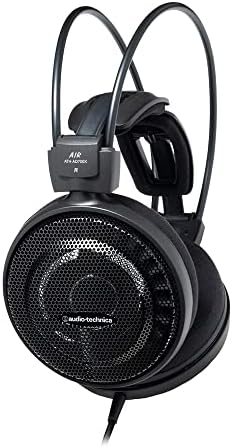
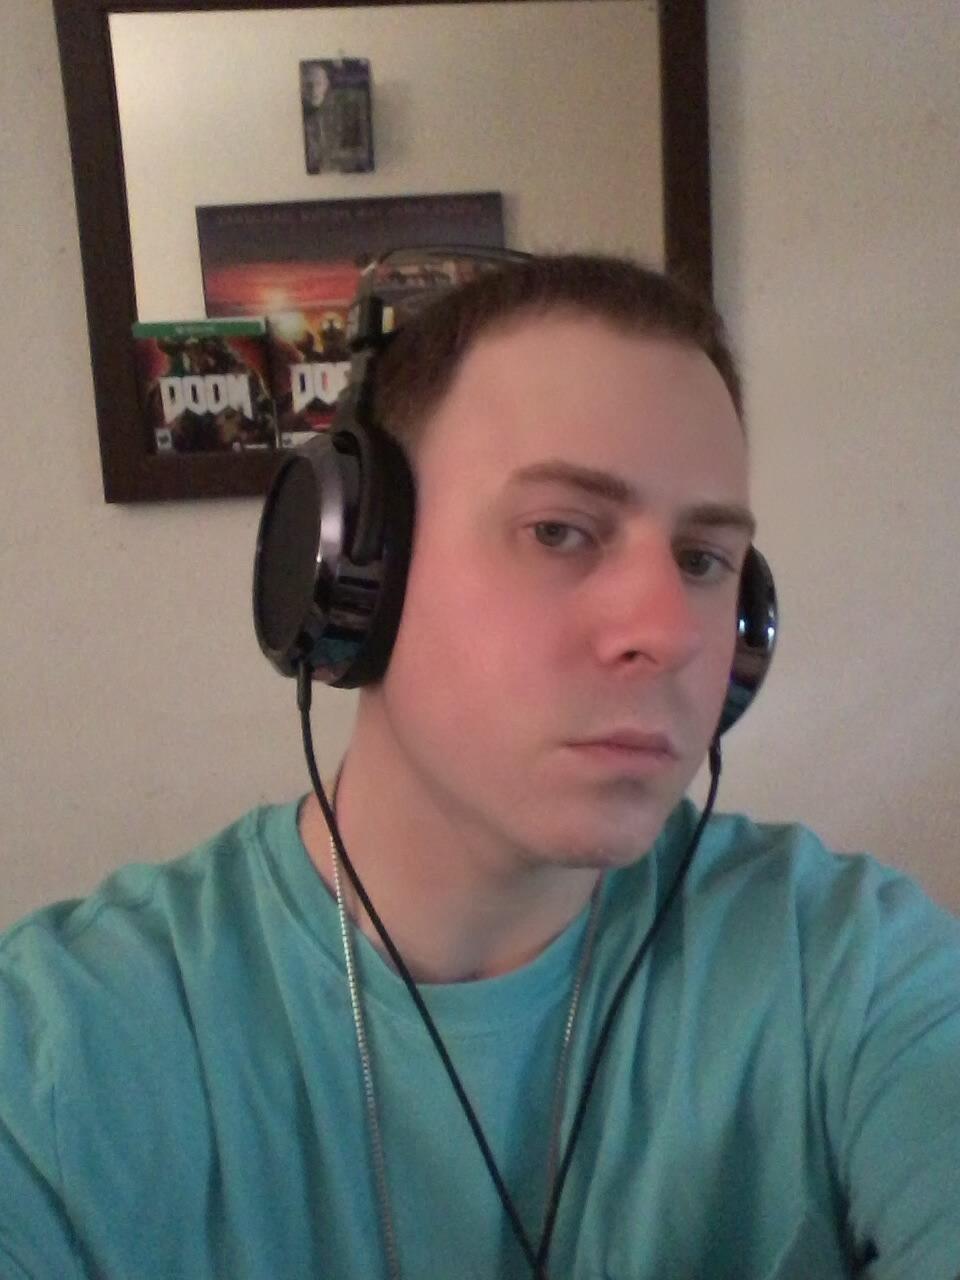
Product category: headphones
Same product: no